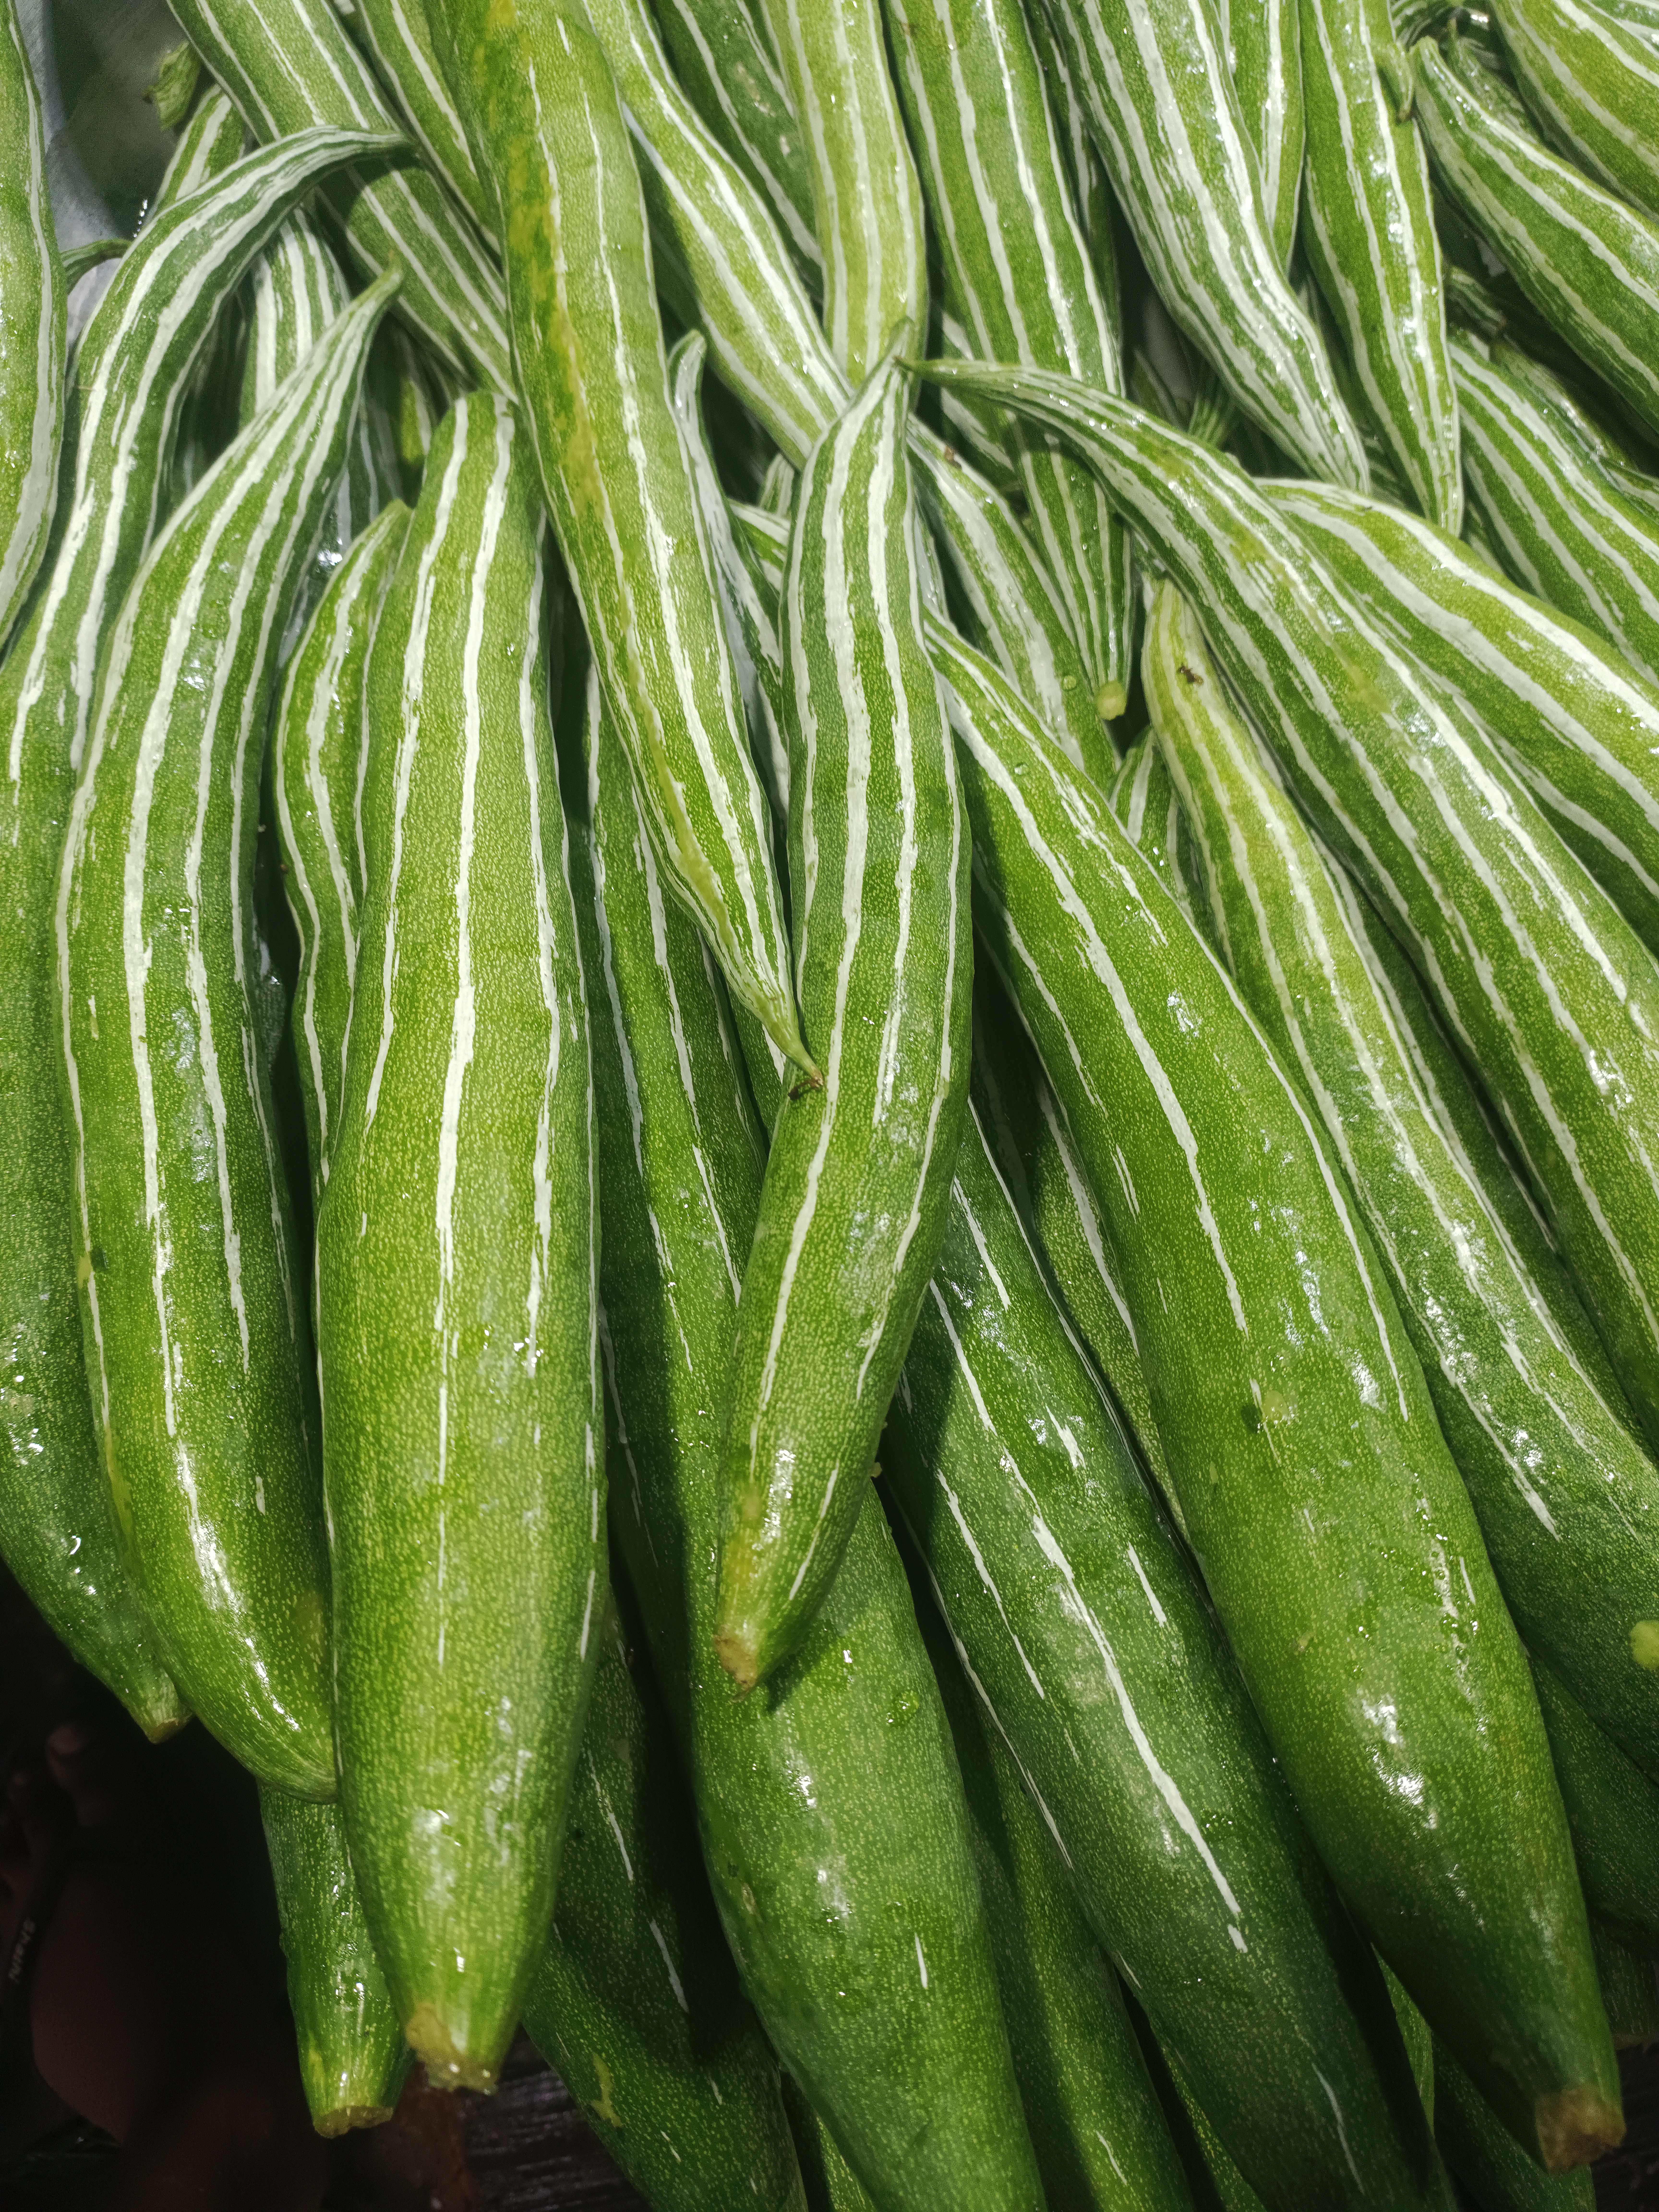
Label: Trichosanthes cucumerina